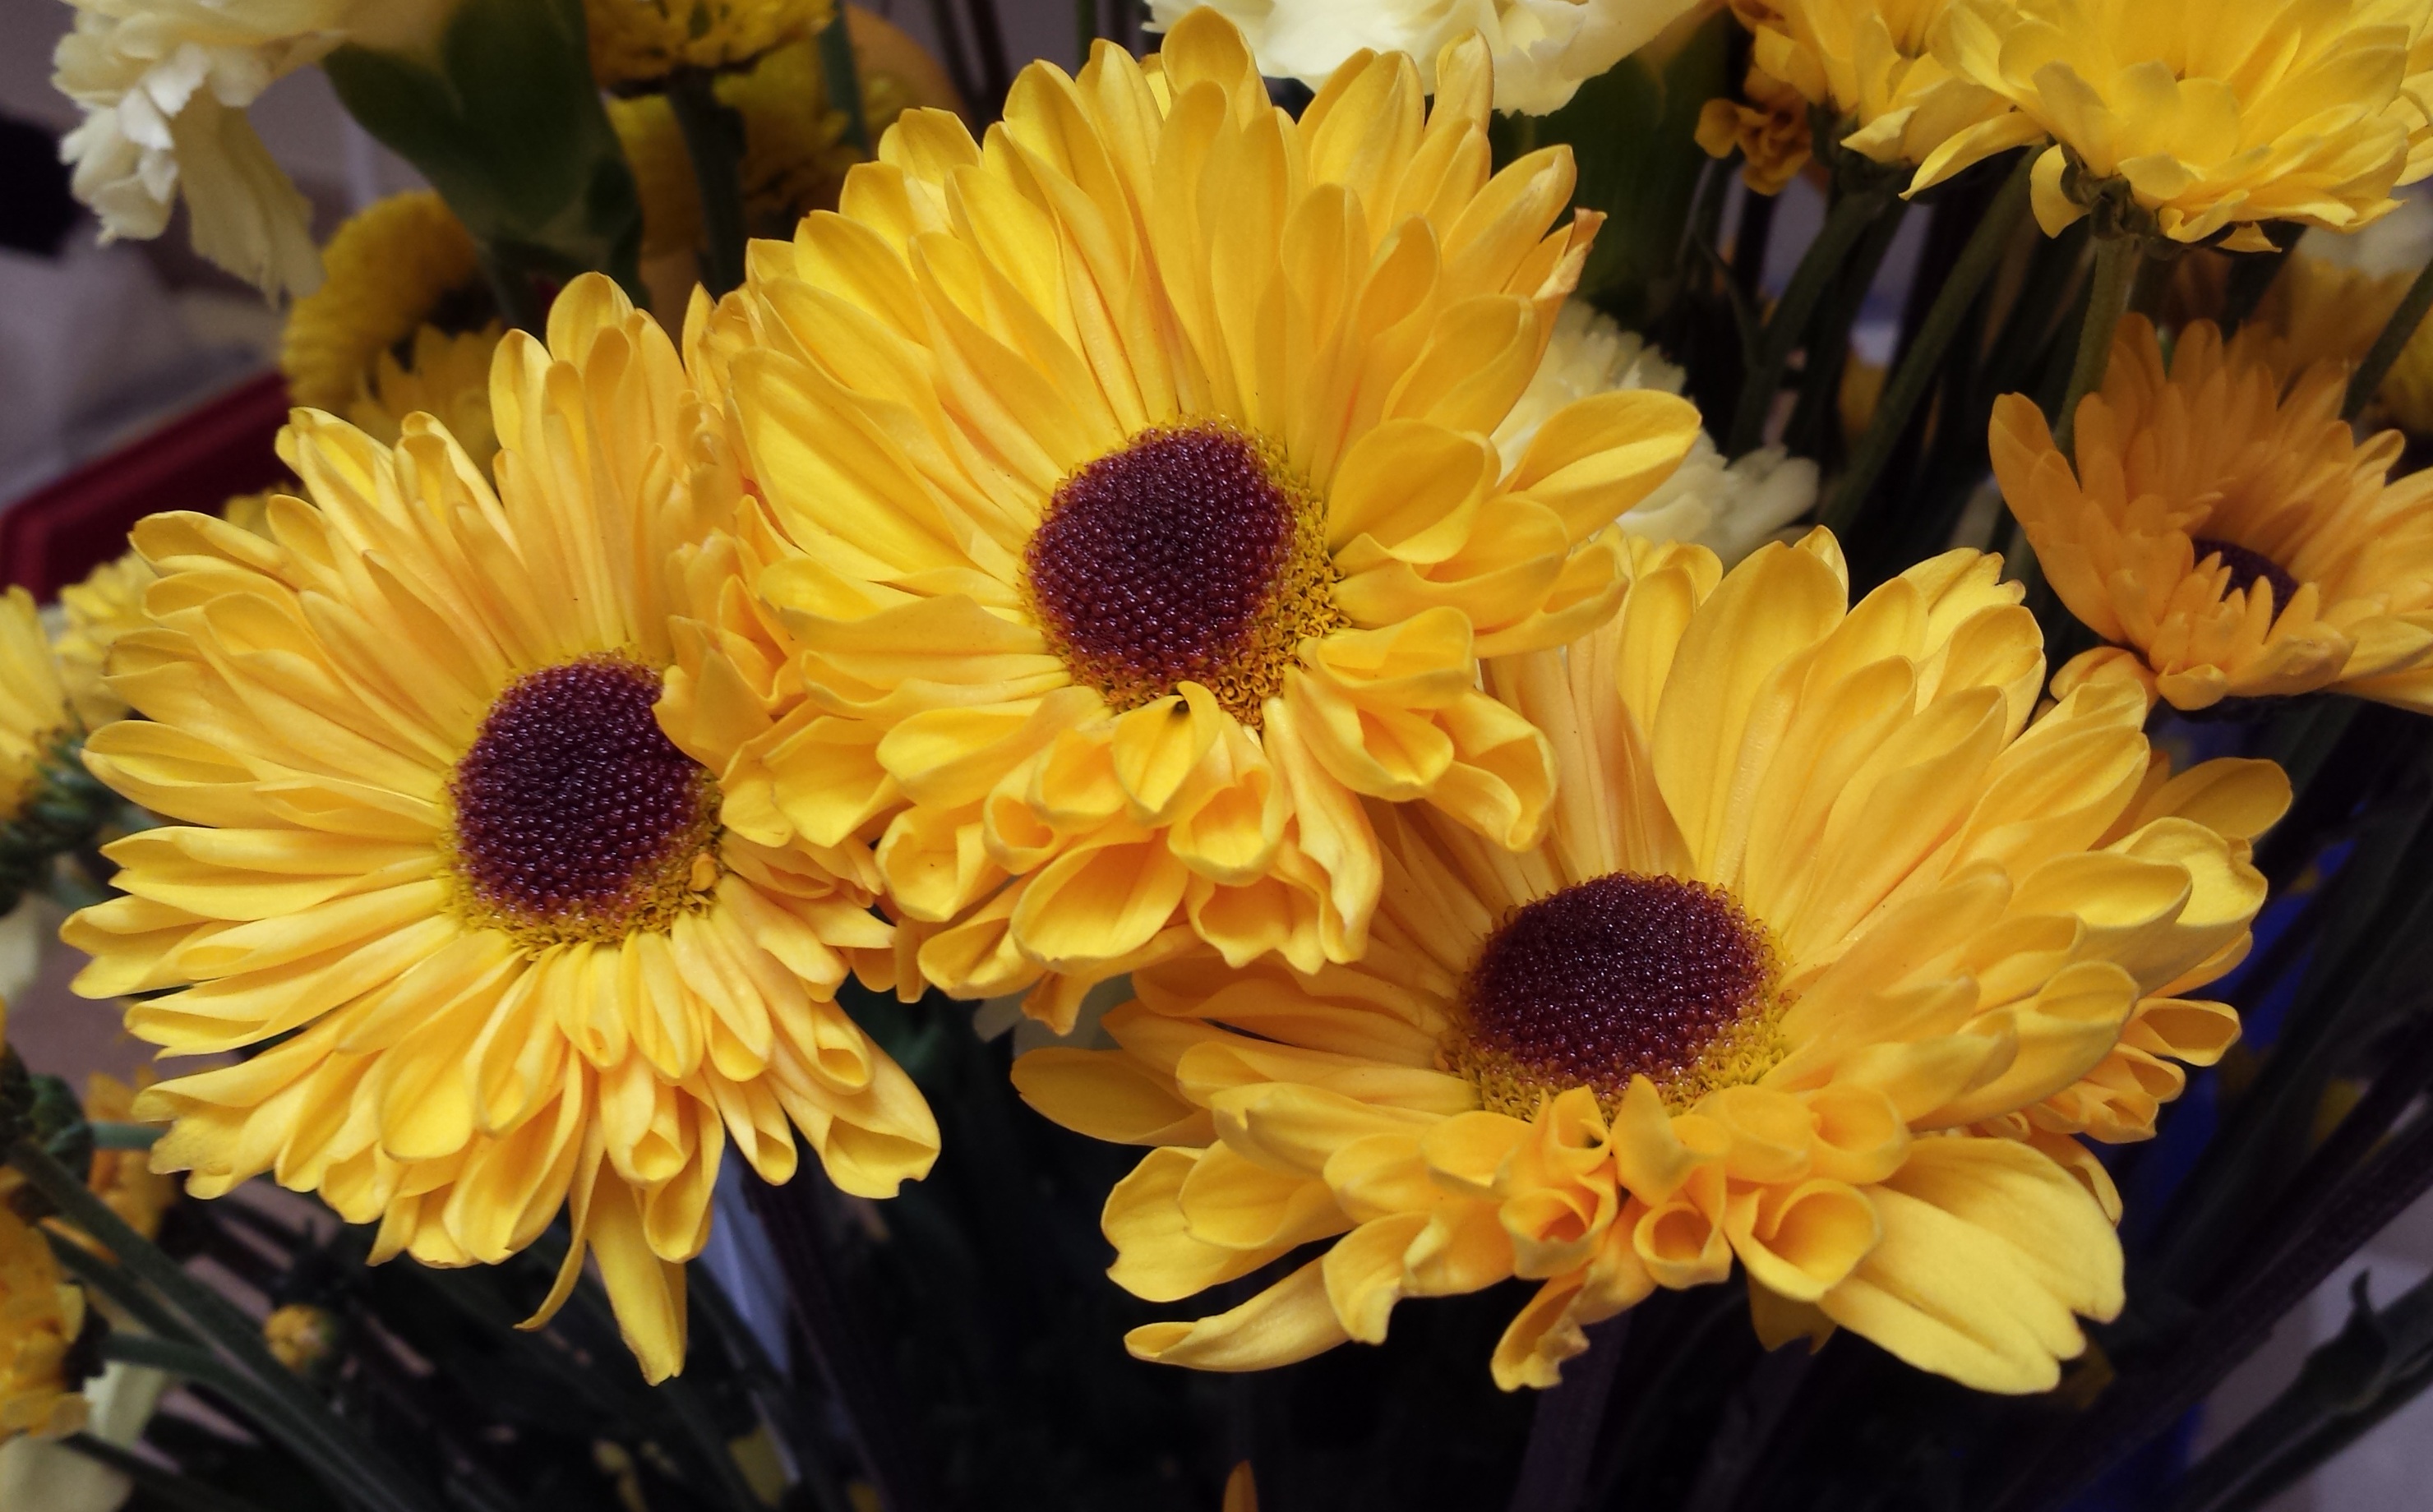
nature, blossom, plant, flower, petal, summer, spring, yellow, flora, season, botanical, flowers, bright, seasonal, gerbera, floristry, yellow flowers, flowering plant, daisy family, flower bouquet, sunflower seed, annual plant, land plant, chrysanths, flower arranging